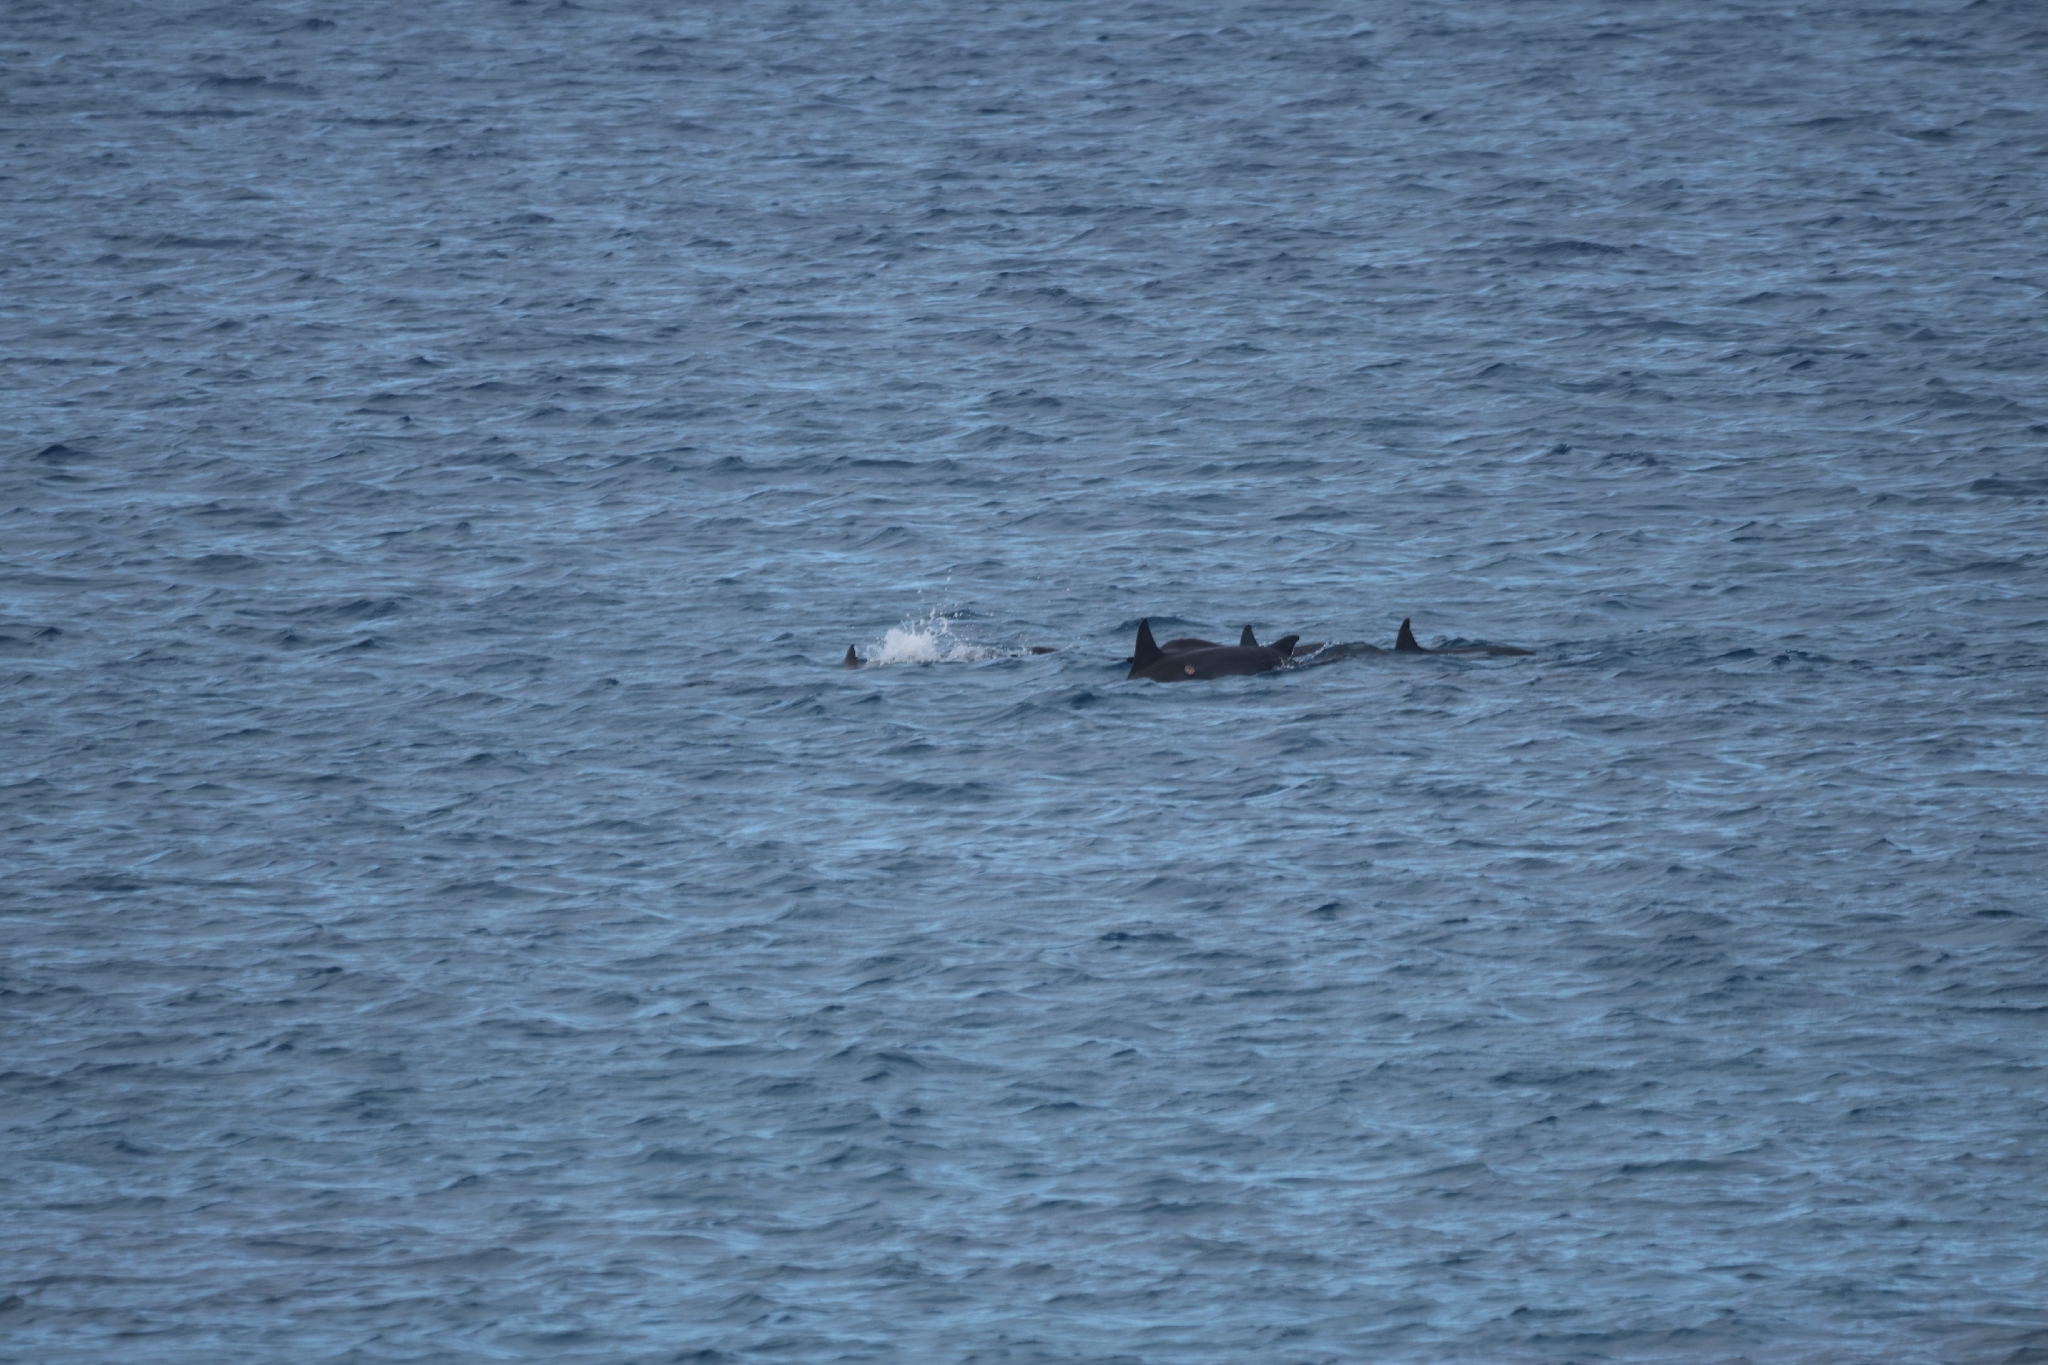
fish (species not among the labelled classes)